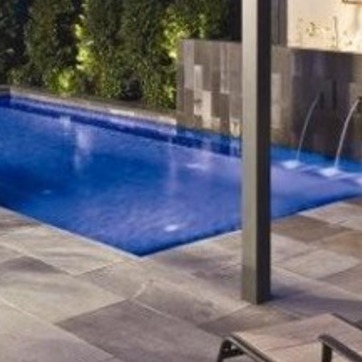
Material: water